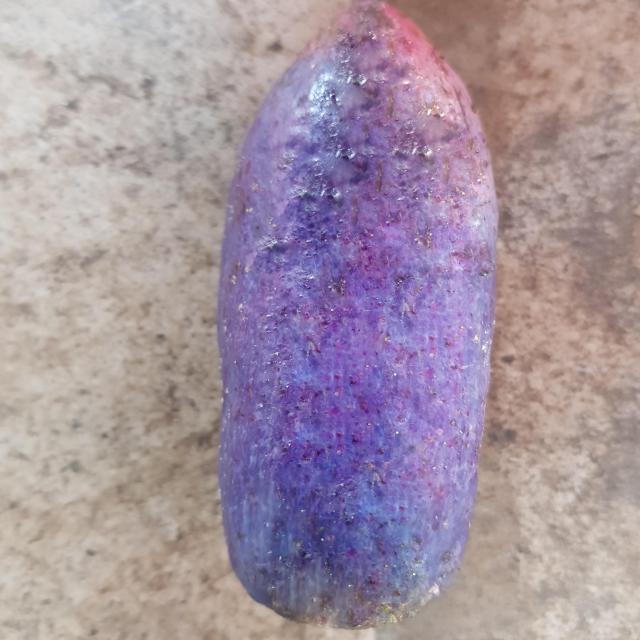
Plum grade: unaffected